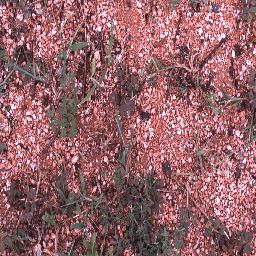
Label: negative